Alcamo

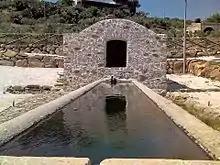
The Cuba delle rose after its restoration

While the crimes of the Mafia went on and tens of people disappeared as victims of "lupara bianca", there was a religious revival which led to the birth of several Catholic associations such as "Rinnovamento nello Spirito Santo", Neocatechumenal Way and the movement of Comunione e Liberazione. From the last one the parish community of the Church of Jesus Christ the Redeemer originated in the district of Sant'Anna (2006). This religious revival was followed by a new interest into the town's old traditions, mentioned in the works of Roberto Calia and Carlo Cataldo, historians from Alcamo. Carlo Cataldo has also been prized several times both for his historical works and for his dialectal poems which tell Alcamo's folklore.